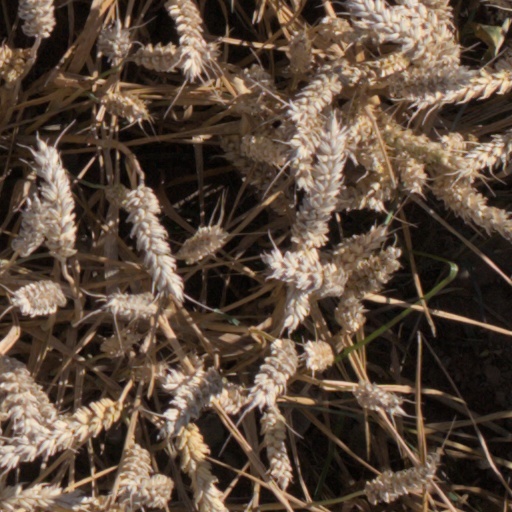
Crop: wheat